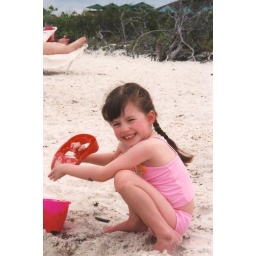
MacKenzie building a sand castle on the beach in Naples